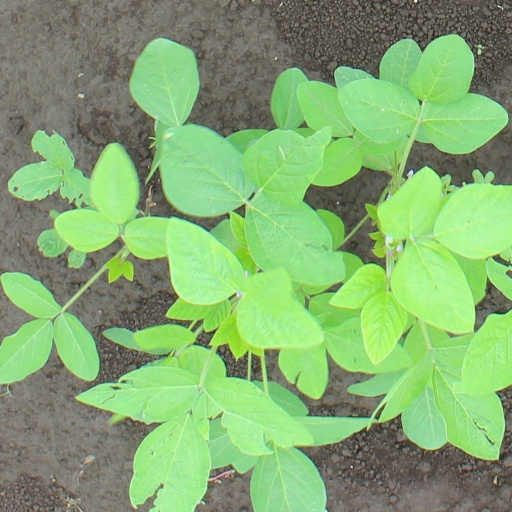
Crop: soybean